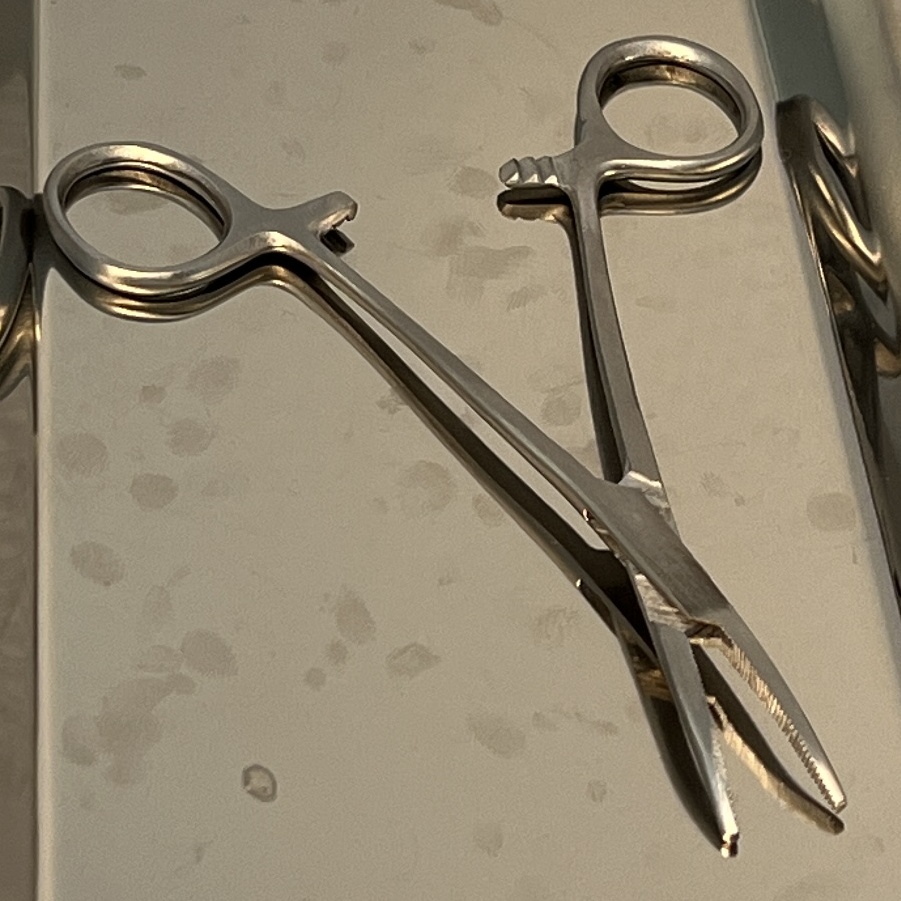
Hinged instrument state: open